Jan Mayen

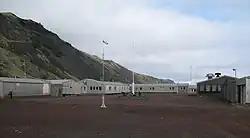
Olonkinbyen in August

The only inhabitants on the island are personnel working for the Norwegian Armed Forces and the Norwegian Meteorological Institute. Eighteen people spend the winter on the island, but the population may roughly double (35) during the summer, when heavy maintenance is performed. Personnel serve either six months or one year and are exchanged twice a year in April and October. The support crew, including mechanics, cooks, and a nurse, are among the military personnel. The military personnel operated a Loran-C base until it closed at the end of 2015. Both the LORAN transmitter and the meteorological station are located a few kilometres away from the settlement Olonkinbyen (Olonkin Town), where all personnel live.